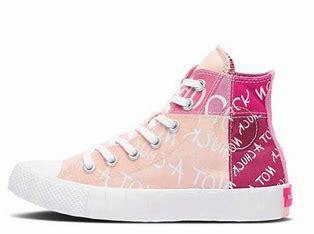
Brand: Converse
Model: UNT1TL3D